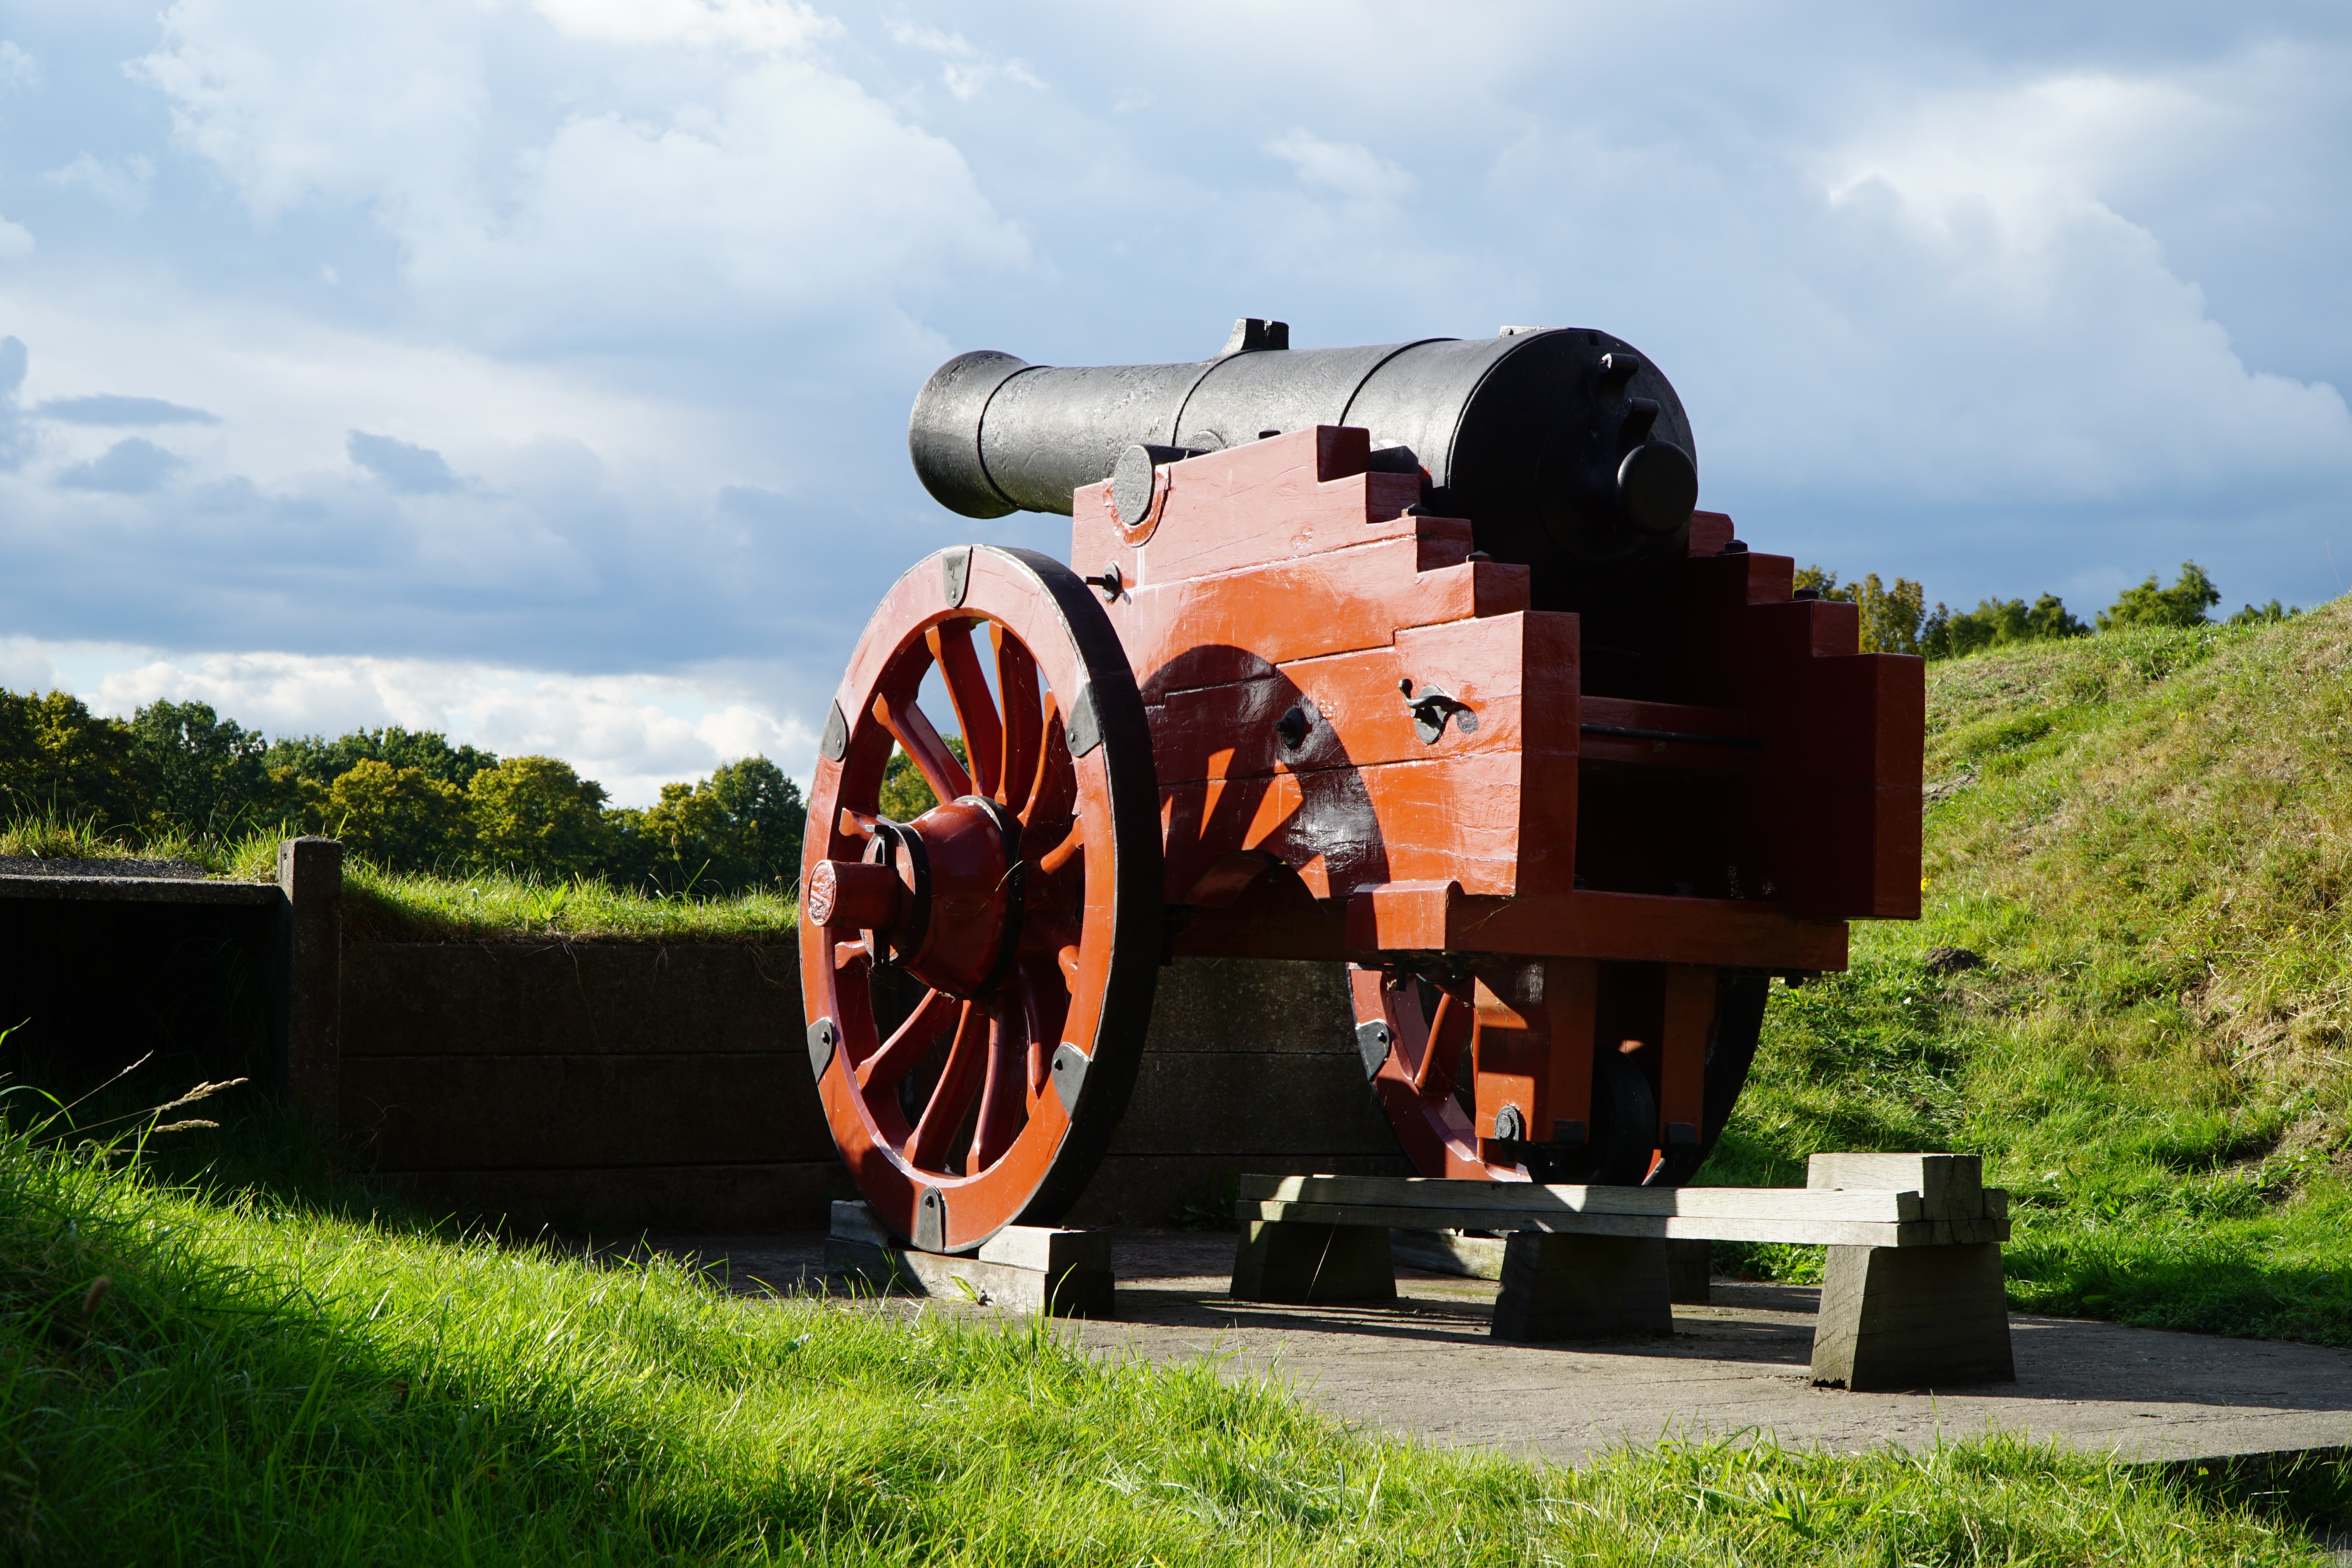
sky, farm, antique, wheel, old, transport, vehicle, metal, castle, weapon, war, locomotive, gun, steam engine, cannon, historically, middle ages, rural area, man made object